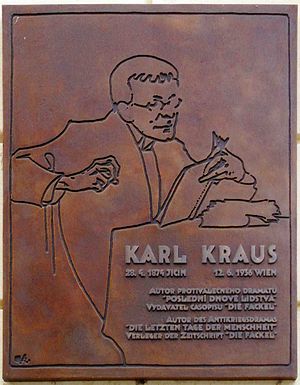
Karl Kraus
Mindeplade for Karl Kraus på huset i Jičín, hvor han blev født
Karl Kraus var en østrigsk forfatter og journalist, kendt som satiriker, essayist, aforistiker, dramatiker og poet. Han var en af de mest betydende tysksprogede satirikere i 1900-tallet, specielt kendt for sin slagfærdige kritik af pressen, tysk kultur samt tysk og østrigsk politik.